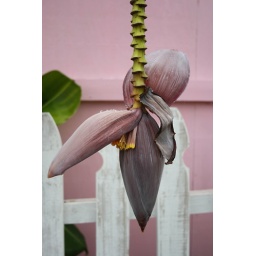
Banana flower against picket fence